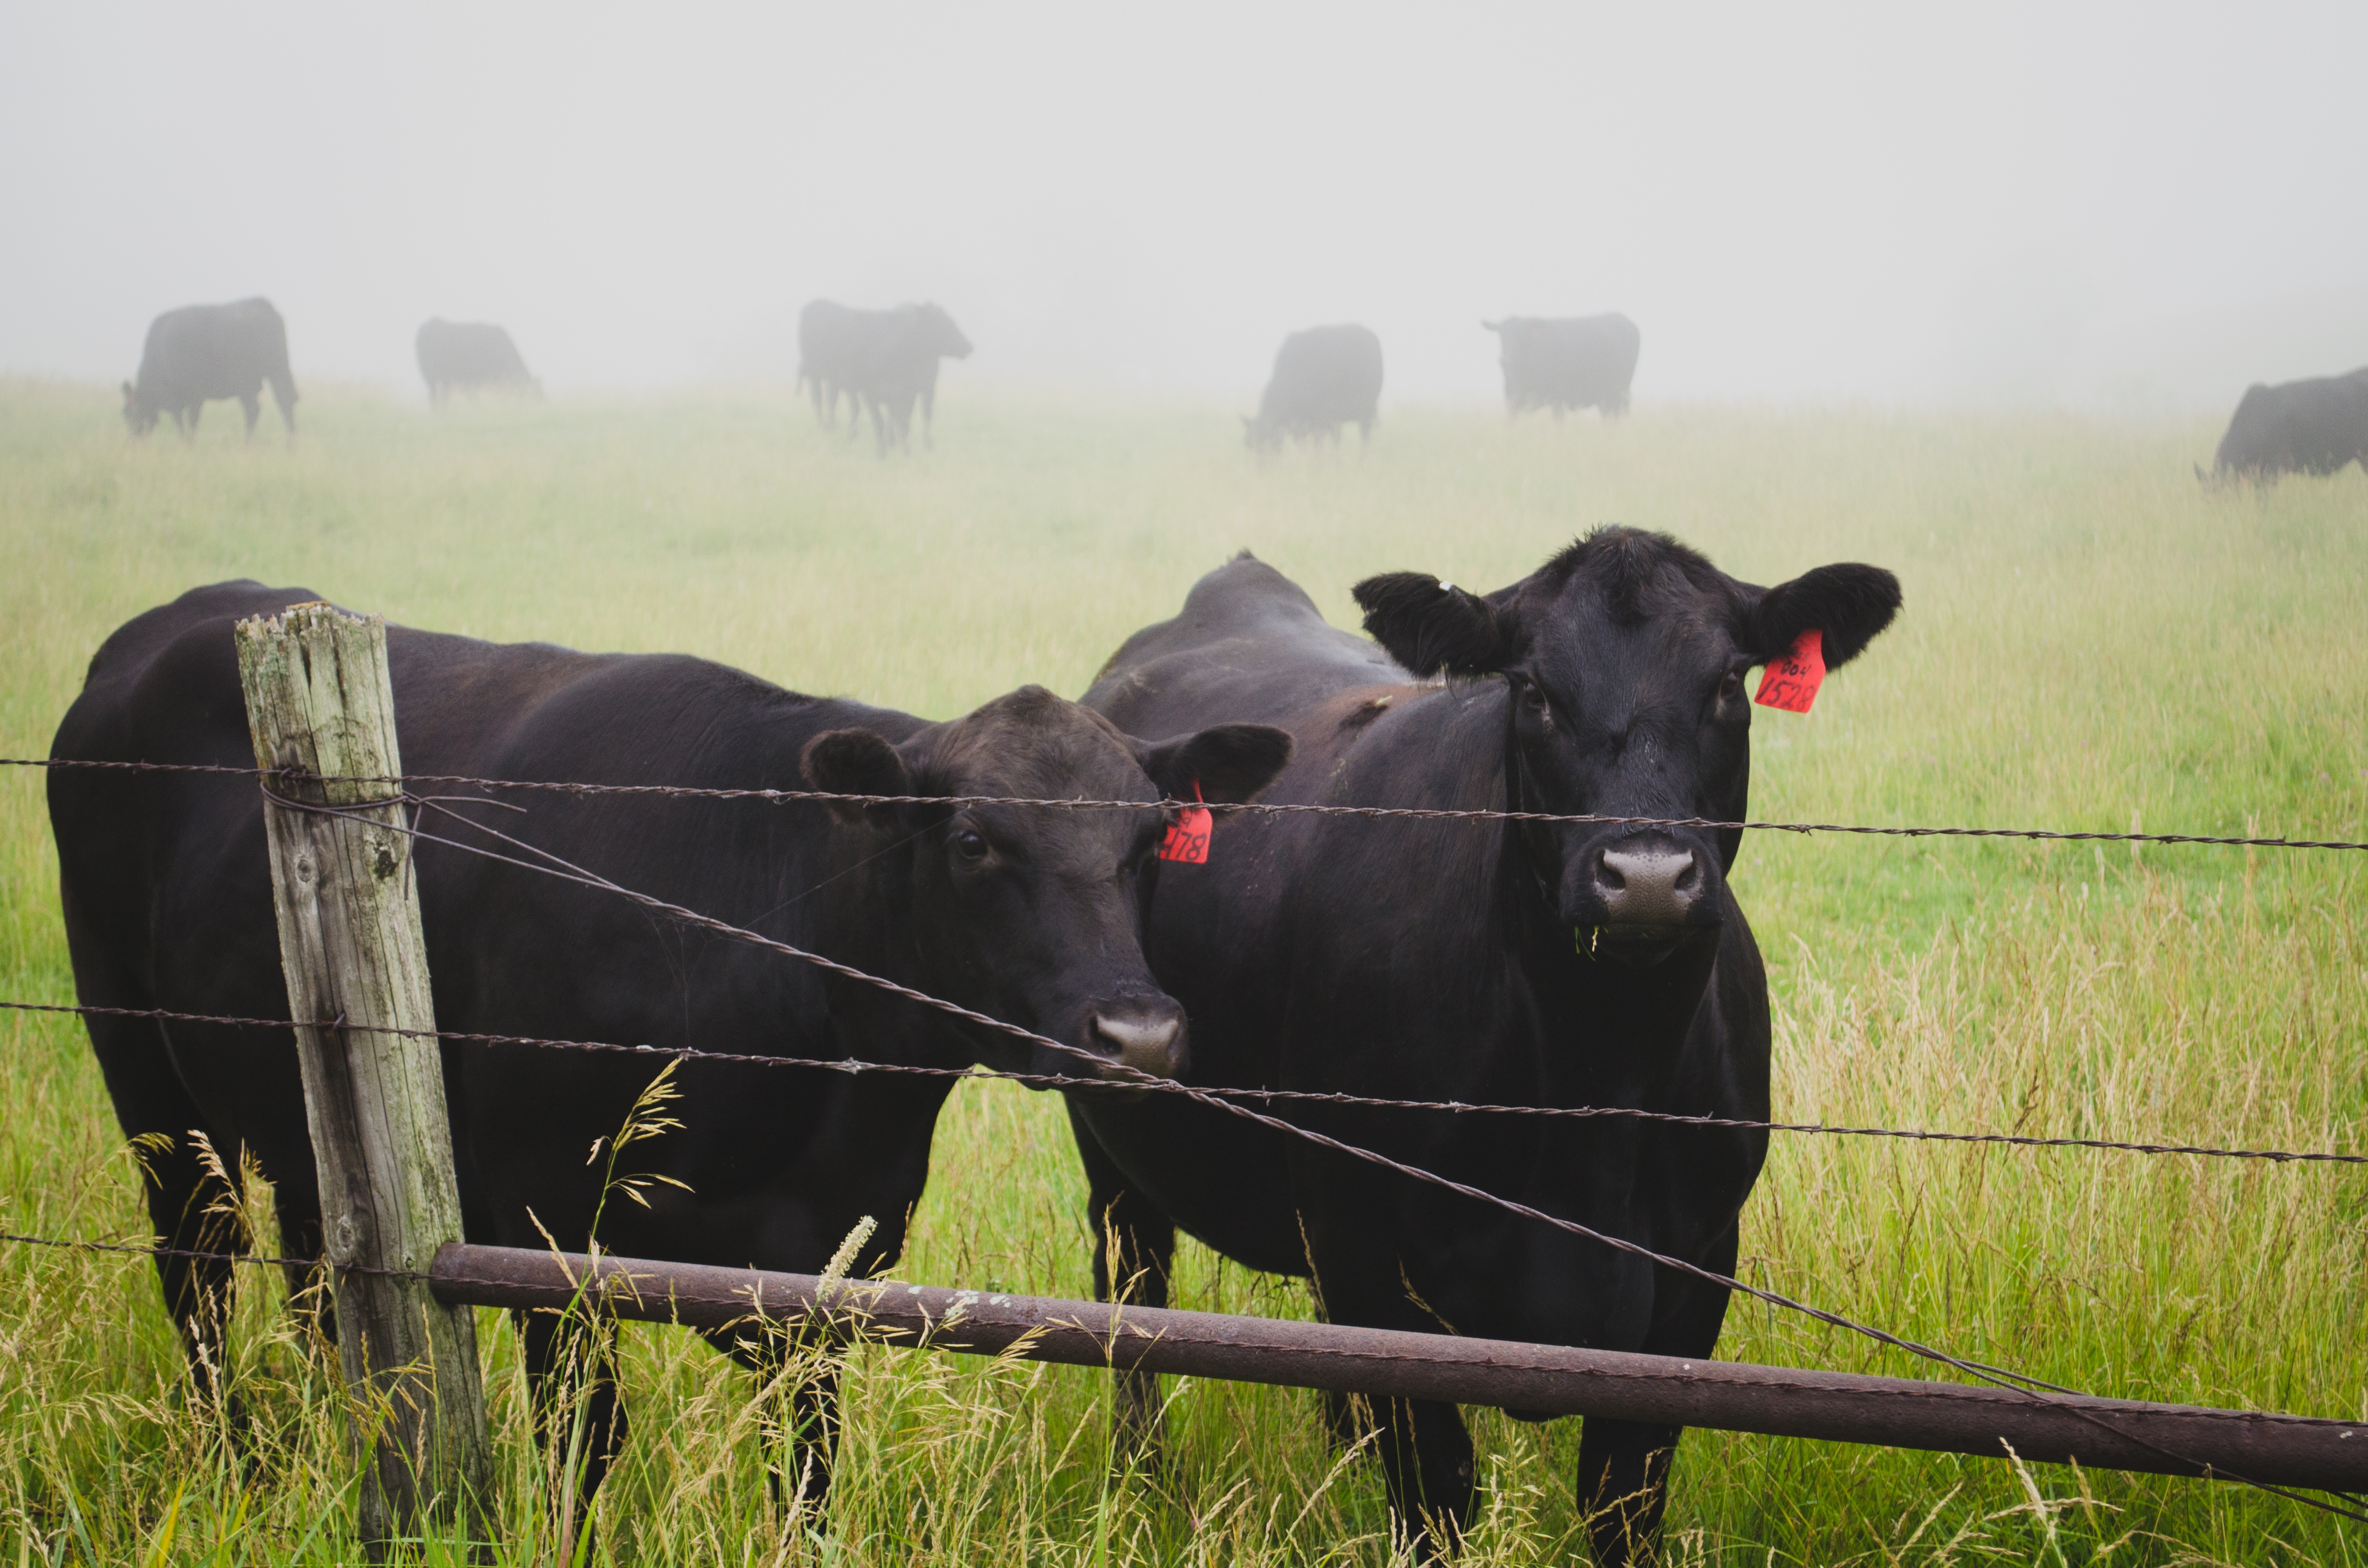
grass, fence, fog, field, farm, meadow, cow, cattle, herd, pasture, grazing, mammal, agriculture, mare, rural area, dairy cow, cattle like mammal